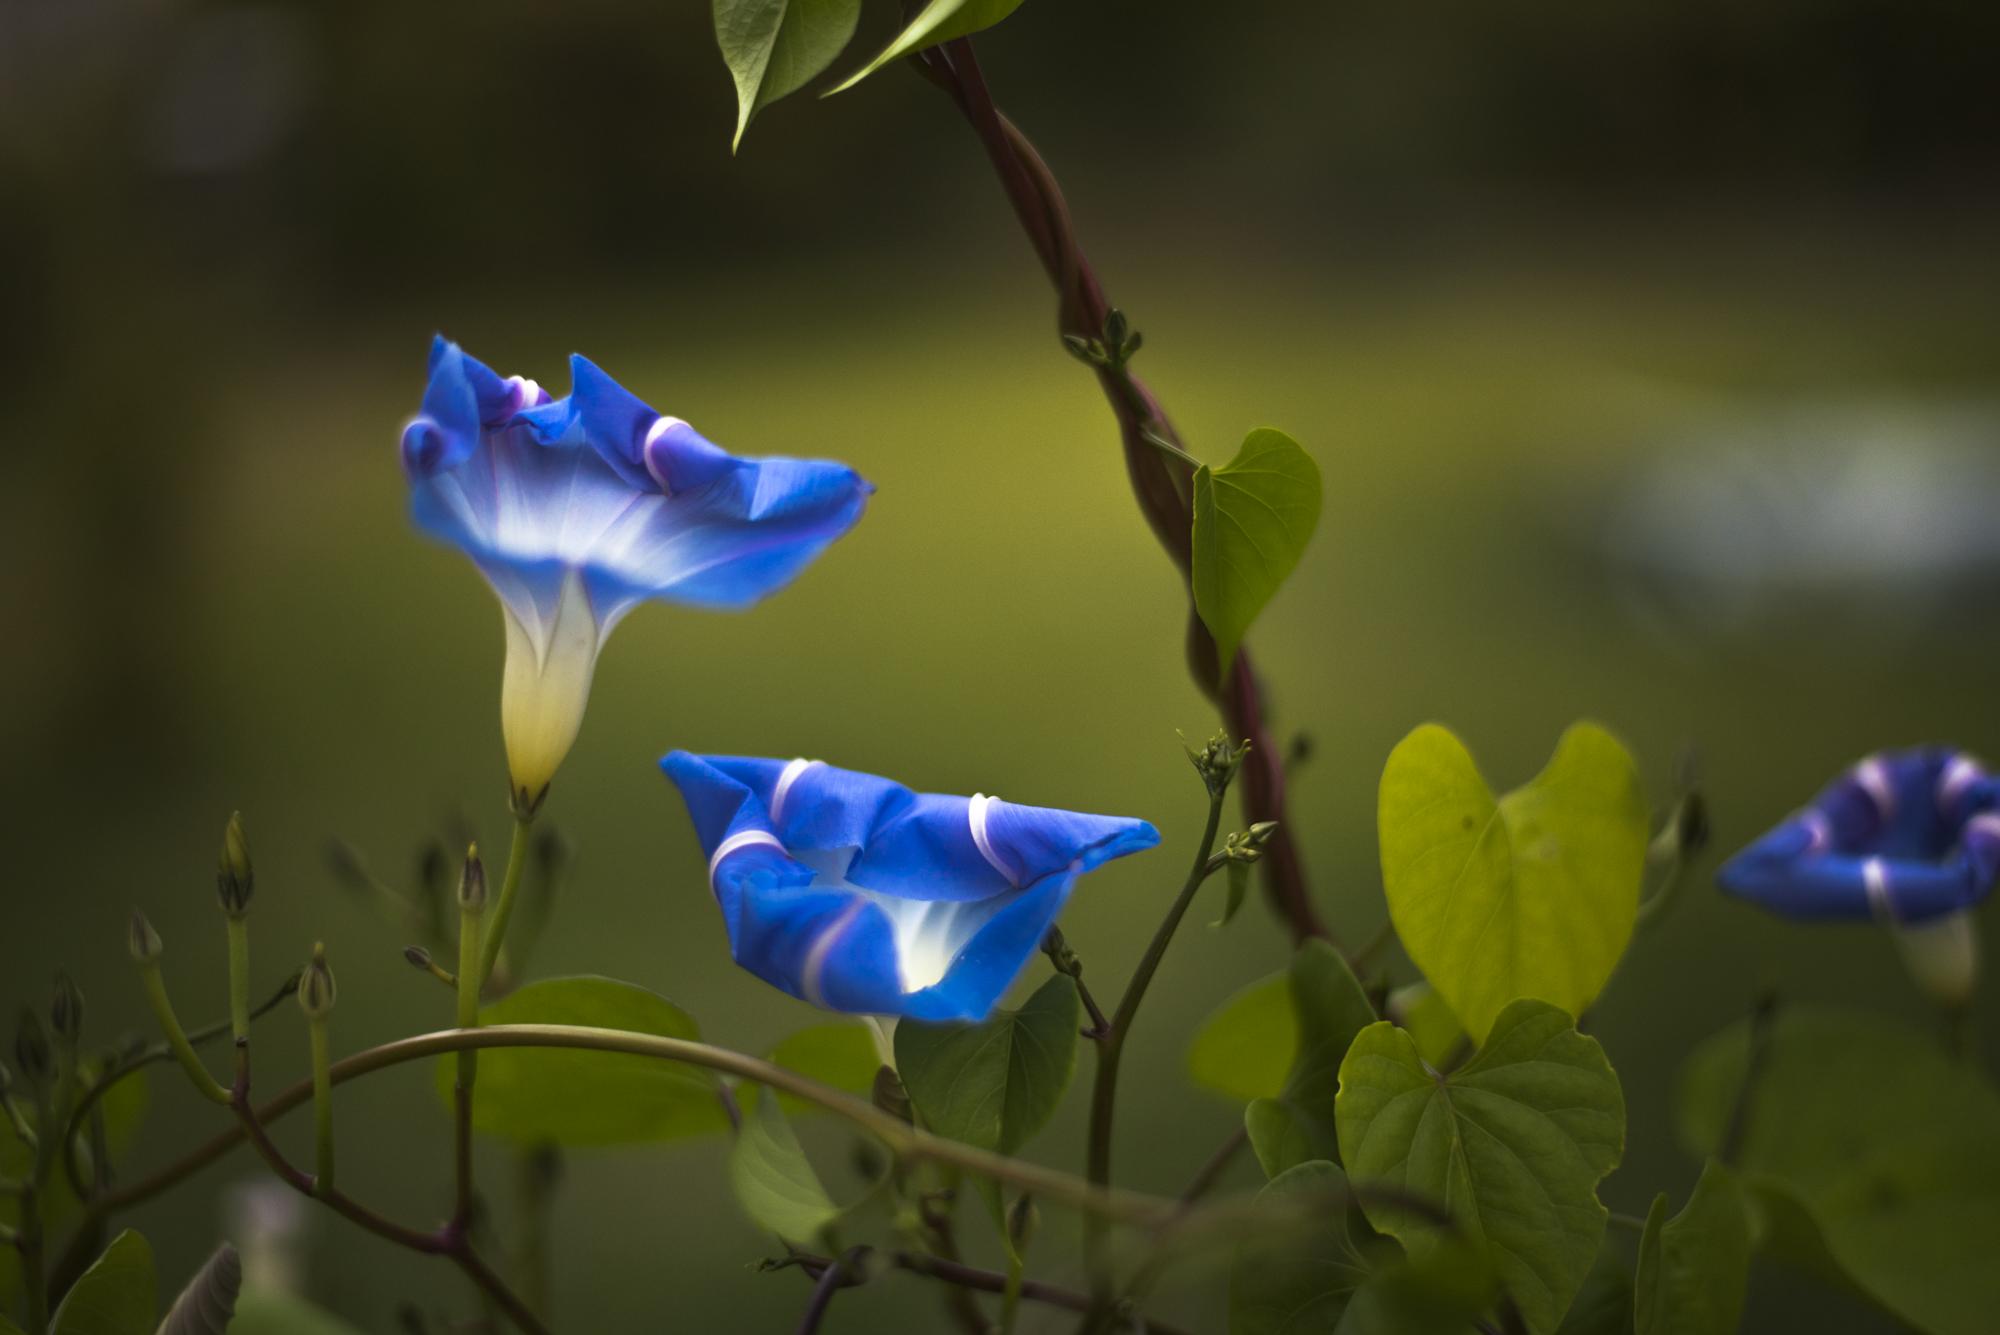
nature, blossom, plant, flower, petal, europe, rose, green, botany, blue, nikon, close, flora, wildflower, vert, bleu, couleurs, up, nikkor, d750, volubilis, curuyann, ipome, macro photography, flowering plant, rose family, plant stem, land plant